Right-wing populism

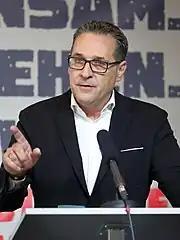
Heinz-Christian Strache, former leader of the Freedom Party of Austria and Vice-Chancellor of Austria

Pierre Poilievre, who has been described as populist by some journalists, won the 2022 Conservative Party of Canada leadership election and became the leader of both the Conservative Party and the Official Opposition. Some journalists have compared Poilievre to American Republican populists such as Donald Trump and Ted Cruz, however many journalists have dismissed these comparisons due to Poilievre's pro-choice, pro-immigration, and pro-same-sex marriage positions. Zack Beauchamp writing for "Vox" in 2024 described Poilievre as a "tame populist" and stated that he doesn't fit the far right because "on policy substance, he's actually considerably more moderate than Trump or European radicals" and "he's unwilling to attack immigrants and ethnic minorities in the way that others in the global far right do". Beauchamp further described "relatively neutered populism" as a strength of Canada's politics rather than a failure.